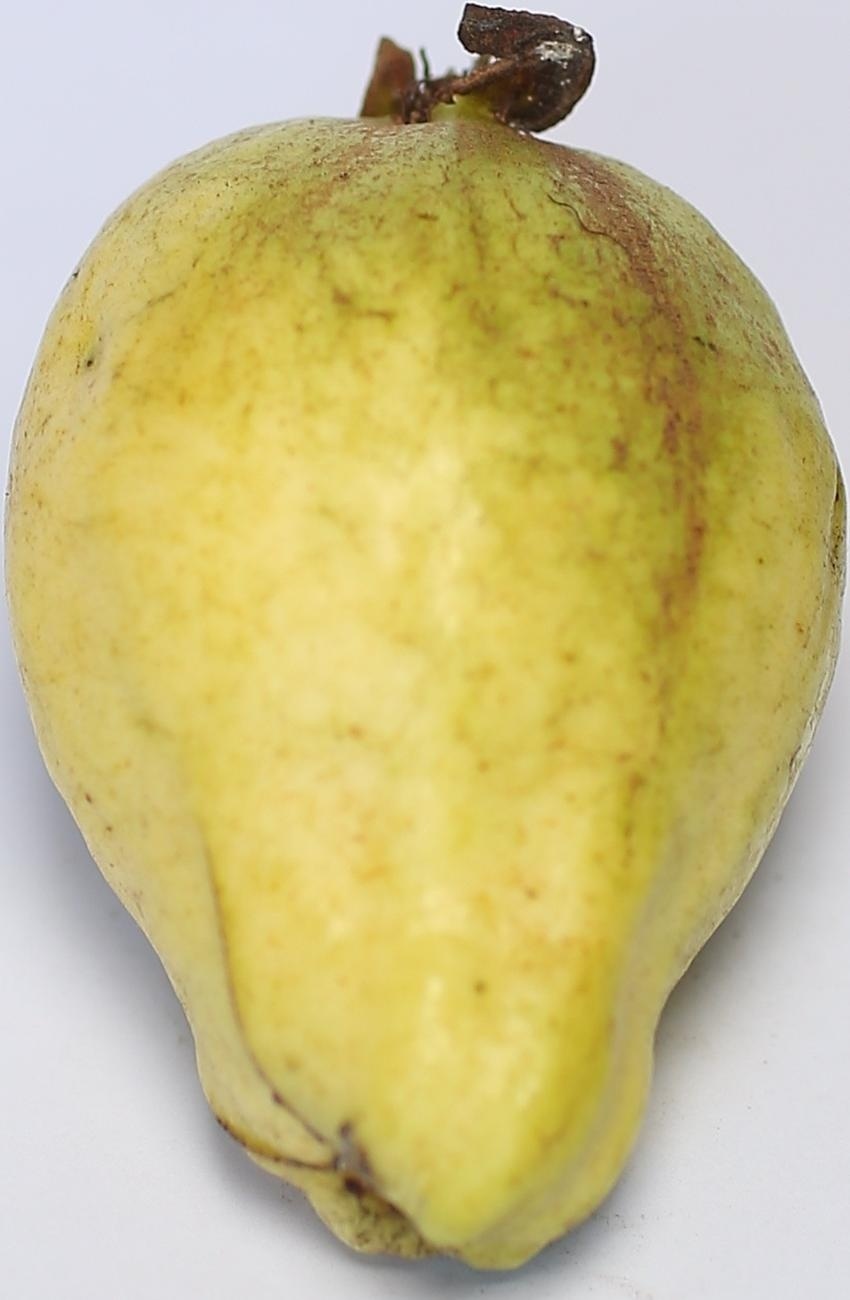
Maturity: mature-green
Variety: thadhrami